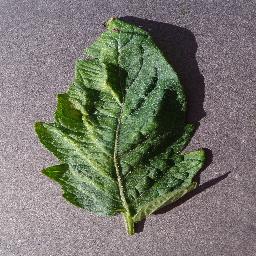
Label: Tomato___Spider_mites Two-spotted_spider_mite